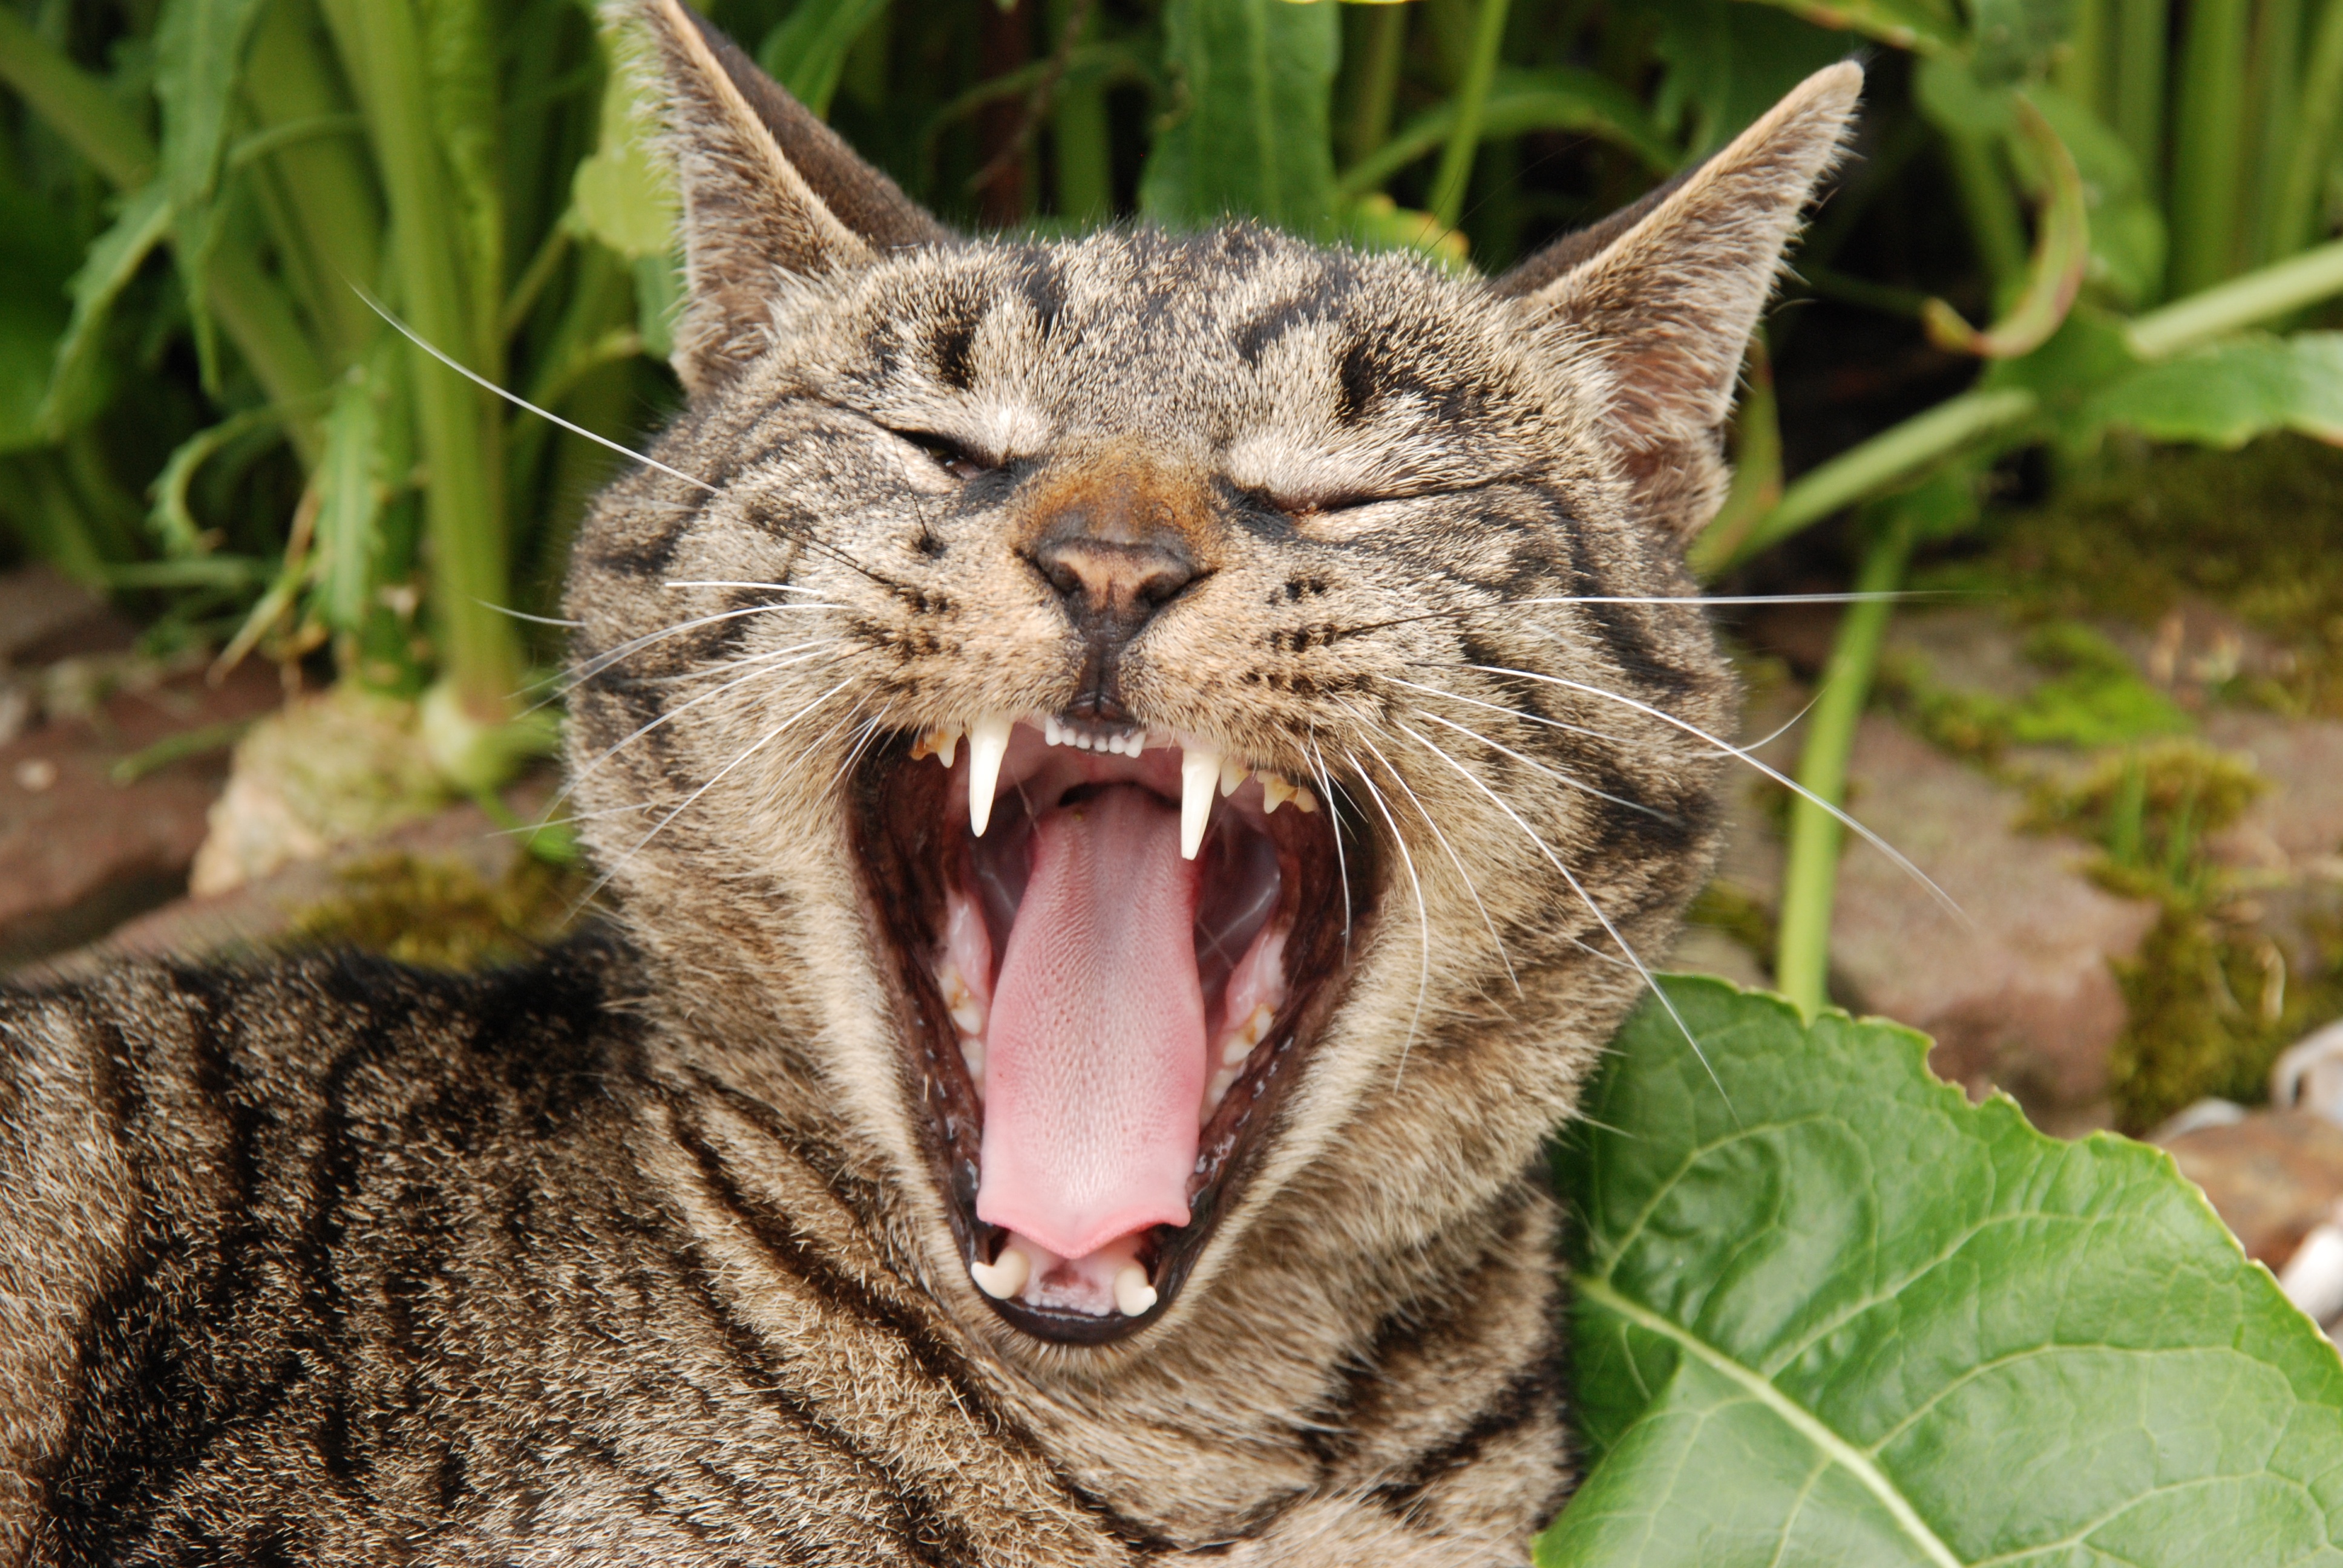
animal, wildlife, cat, mammal, care, facial expression, fauna, yawn, close up, whiskers, vertebrate, tongue, teeth, lynx, bobcat, tabby cat, european shorthair, wild cat, small to medium sized cats, cat like mammal, pixie bob, rusty spotted cat